Ulf Hannerz

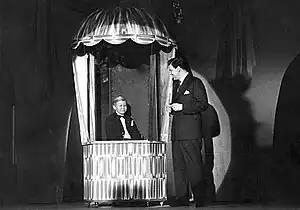
Ulf Hannerz as a boy, appearing in "Kvitt eller dubbelt", with Nils Erik Bæhrendtz, January 12, 1957

At the age of 14, Hannerz became a minor celebrity in Sweden when he appeared on the first episode of the television game show "Kvitt eller dubbelt - 10.000 kronorsfrågan" (literally: "Double or Nothing - The 10,000 Kronor Question"), which was based on the American television show "The $64,000 Question". Hannerz was introduced with a nickname, "Hajen" ("The Shark") and quizzed on "tropical aquarium fish." At one point, the judge asked him which of seven displayed fish had eyelids. He answered—correctly—""hundfisk"" (mudminnow). "No," the judge said, "it's "slamkrypare" (mudskipper)." Hannerz would receive the 10,000 kronor prize despite the error, and in turn, "slamkrypare" (mudskipper) entered the Swedish language as a term for a cocksure, but incorrect, assertion.